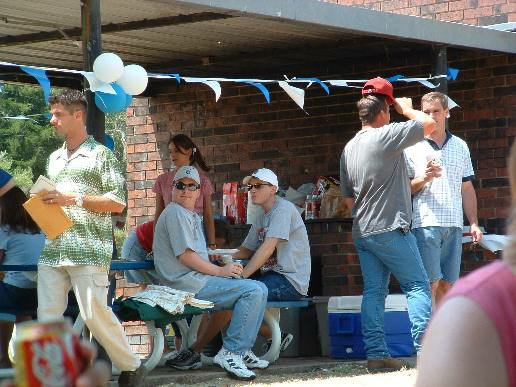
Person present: Yes